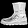
Label: Ankle boot